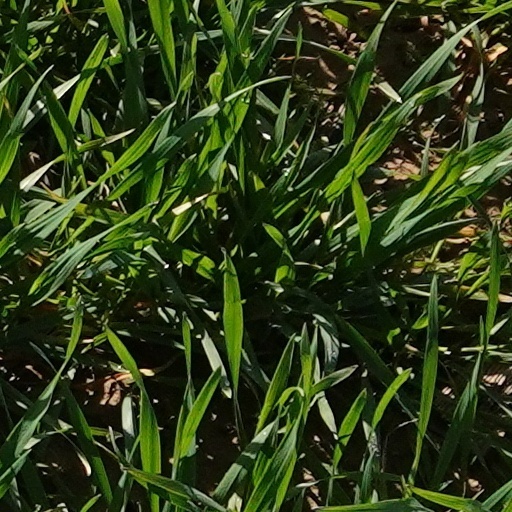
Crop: wheat